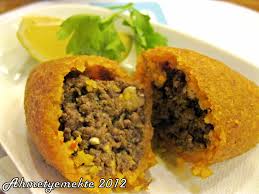
Yemek: icli_kofte